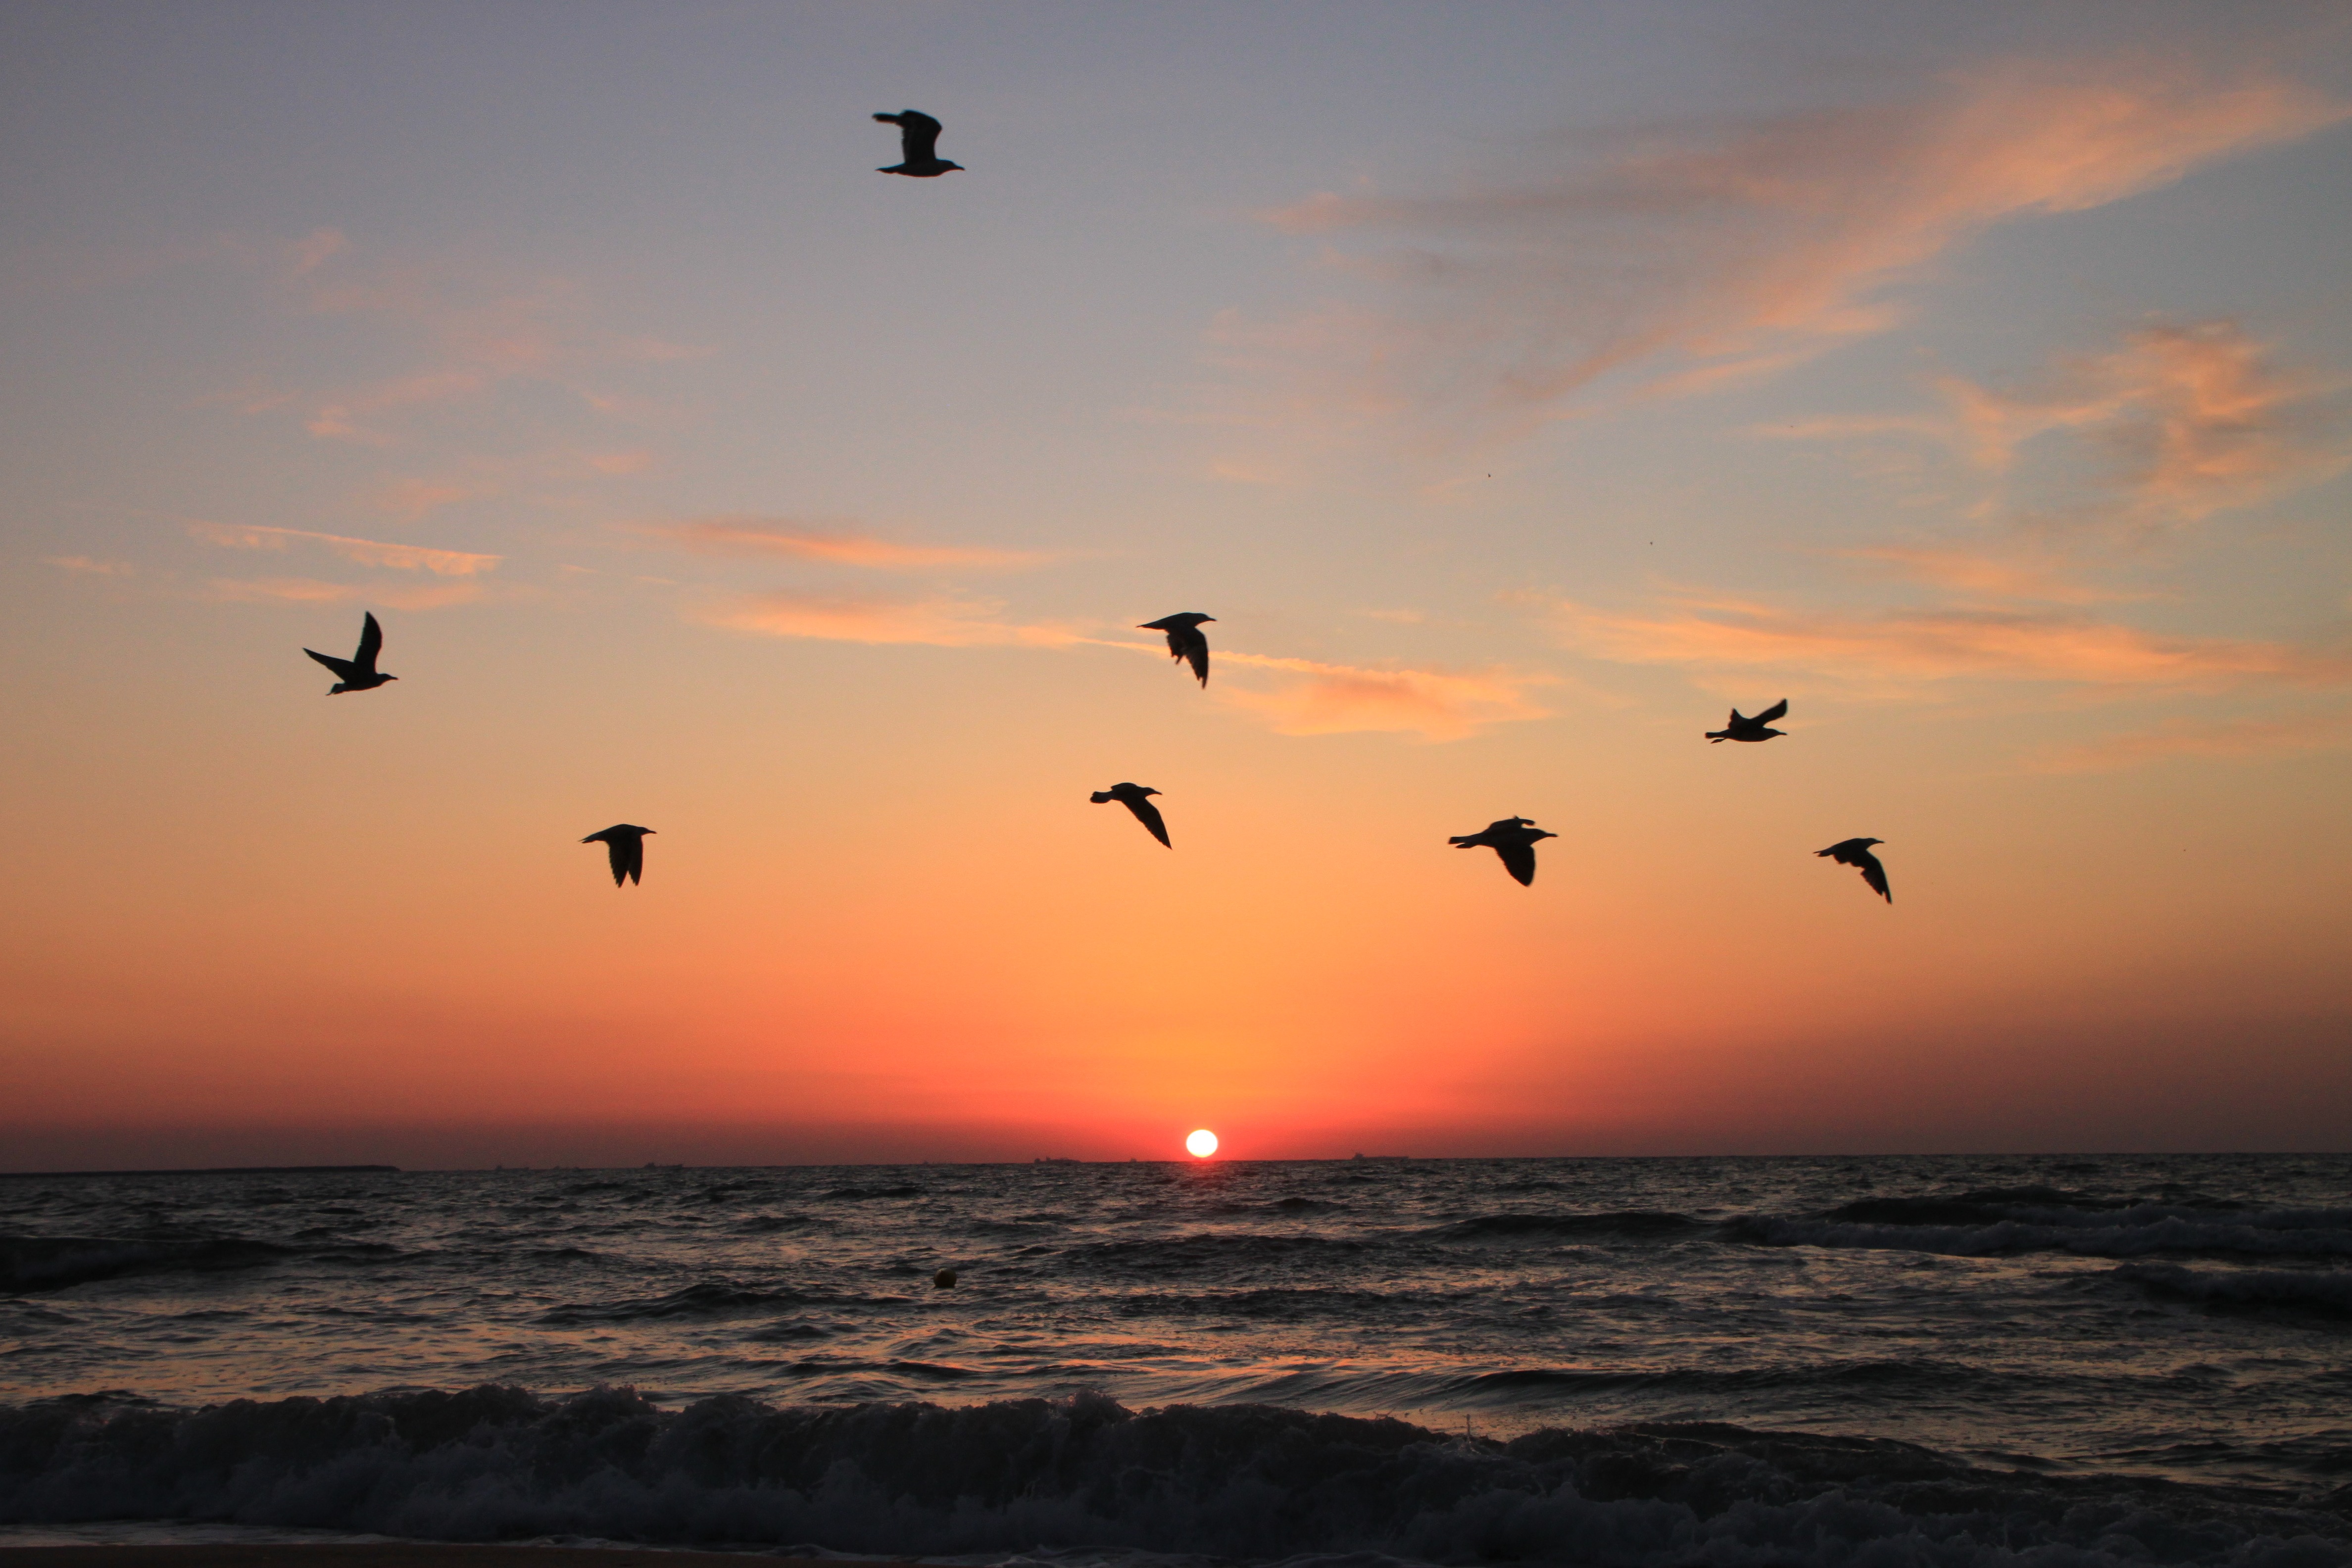
beach, sea, coast, water, ocean, horizon, bird, sky, sun, sunrise, sunset, air, morning, shore, wave, dawn, animal, seabird, flying, summer, dusk, wildlife, wild, evening, heaven, gull, symbol, flight, natural, soar, freedom, cloudscape, seagulls, afterglow, charadriiformes